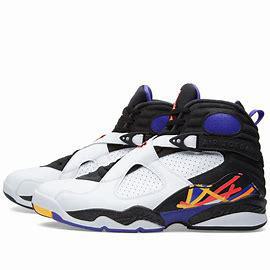
Brand: Jordan
Model: 8 Retro